Melkite Greek Catholic Church

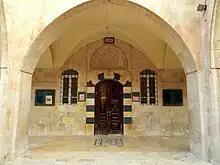
Virgin Mary Cathedral of Aleppo: the cathedral of the Melkite Greek Catholic Archeparchy of Aleppo.

Today, the Melkite Church has around 1.6 million members worldwide. Most Melkite Catholics are of Levantine descent, with the majority identifying as Arab. Over the first millennium, Arabic gradually replaced Syriac and Greek, while Arab culture and identity have increasingly shaped the church’s life and traditions. Today, Arabic has become the primary language of the Melkite Church, gradually replacing Byzantine Greek as the dominant liturgical language. The Melkite Greek Catholic Church is the largest Catholic community in Syria and Israel, and the second largest in Lebanon. As of 2014, it was also the largest Christian denomination in Israel, with approximately 60% of Israeli Christians belonging to the Melkite Greek Catholic Church.